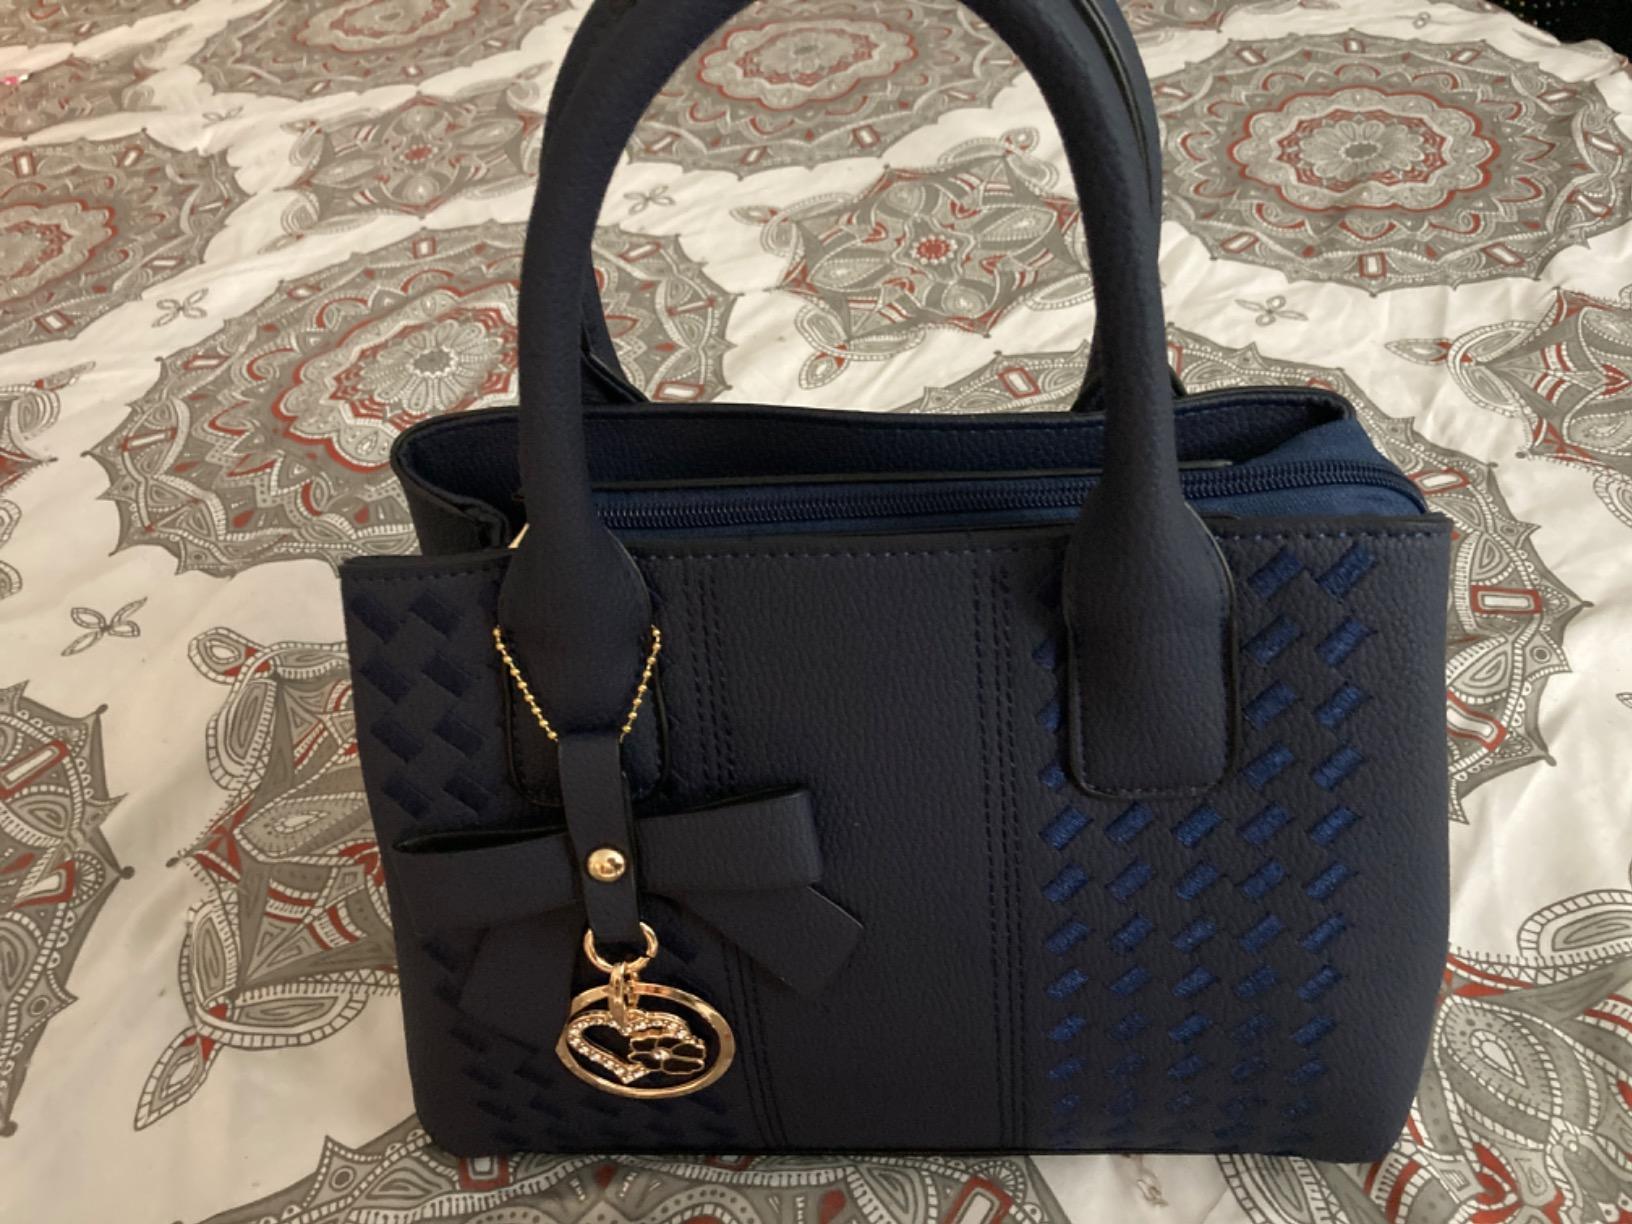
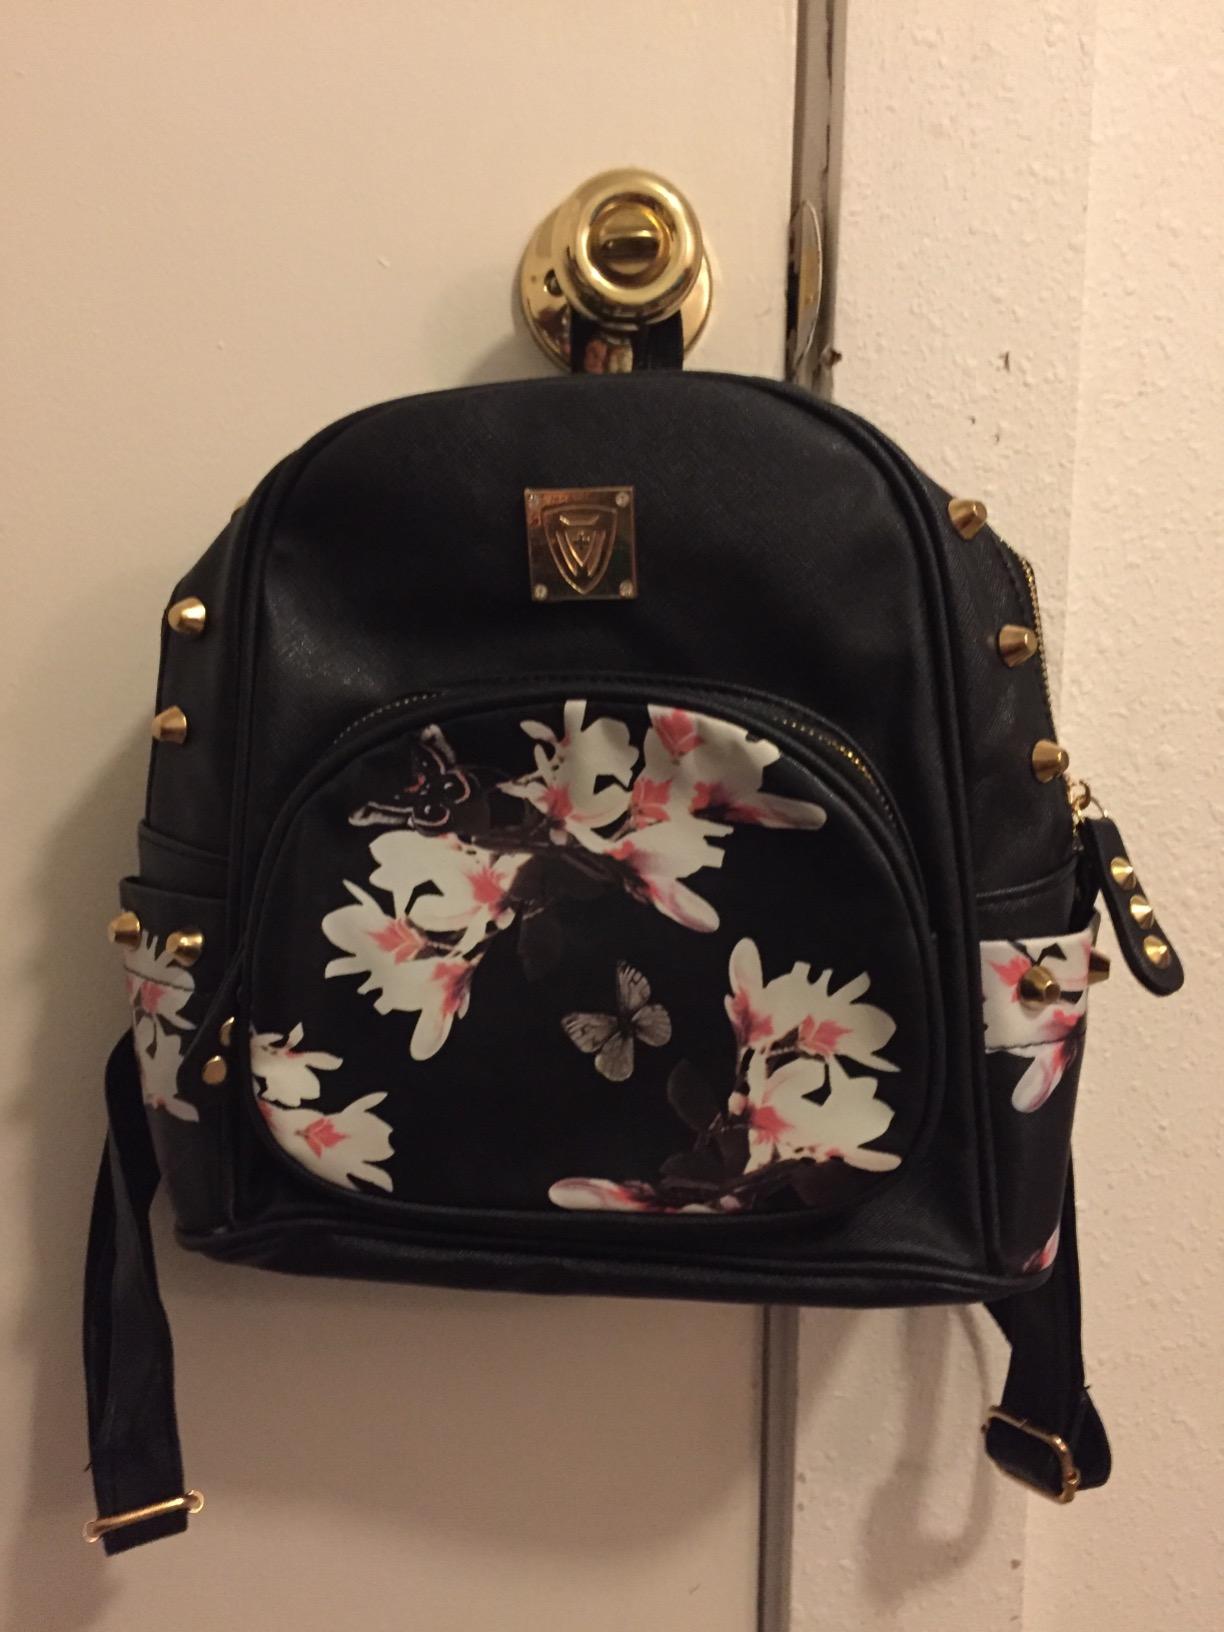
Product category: accessories_handbag
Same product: no